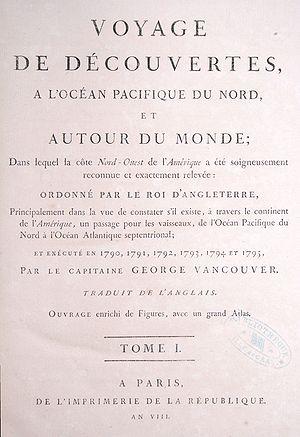
scam de la page de titre du voyage de George Vancouver exemplaire de la bibliothèque patrimoniale de Gray (France)
George Vancouver, né le 22 juin 1757 à King's Lynn dans le comté de Norfolk et mort le 10 mai 1798 à Petersham, est un navigateur britannique, officier de marine de la Royal Navy, qui est plus particulièrement renommé pour son exploration de la côte Pacifique le long de ce qui est aujourd'hui la province canadienne de la Colombie-Britannique et des États américains de l'Oregon, de Washington et de l'Alaska. Il explore également l'archipel d'Hawaï et la côte sud de l'Australie.
La chaîne des Cascades est une chaîne de montagnes s'étendant face à la côte ouest de l'Amérique du Nord, entre les États de Californie, de l'Oregon et de Washington aux États-Unis et la province de Colombie-Britannique au Canada. Elle comprend une partie de l'arc volcanique des Cascades dont les volcans mont Rainier, qui constitue le point culminant de la chaîne du haut de ses 4 392 mètres d'altitude dominant la métropole de Seattle, et mont Saint Helens qui a subi une éruption en 1980. Cet arc volcanique, toujours actif, commence sa formation il y a 36 millions d'années à la suite de la subduction de la plaque Juan de Fuca sous la plaque nord-américaine. Les risques liés au volcanisme demeurent importants.
L’expédition Vancouver est un voyage d'exploration et de diplomatie qui s'étala sur cinq ans de 1791 à 1795. L'expédition, qui était commandée par le capitaine George Vancouver, fit le tour du globe et eut de nombreuses retombées historiques. L'expédition fut composée de deux à quatre navires selon les moments, et jusqu'à 153 hommes, dont seulement six ne revinrent jamais du voyage.